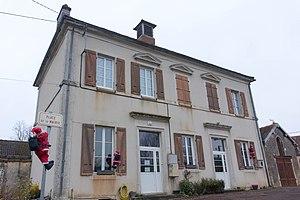
Mairie de Beurizot
Beurizot est une commune française située dans le département de la Côte-d'Or en région Bourgogne-Franche-Comté Ce village compte 122 habitants et possède plusieurs hameaux : Verchisy, Lée, Lignières, Les Thillots, Saint-Beury et le Moulin Matout.